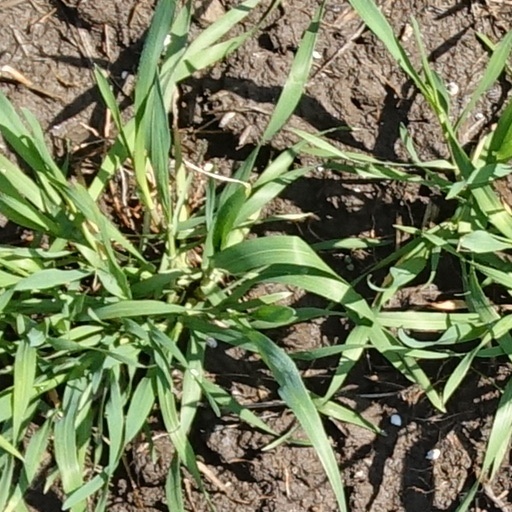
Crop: wheat